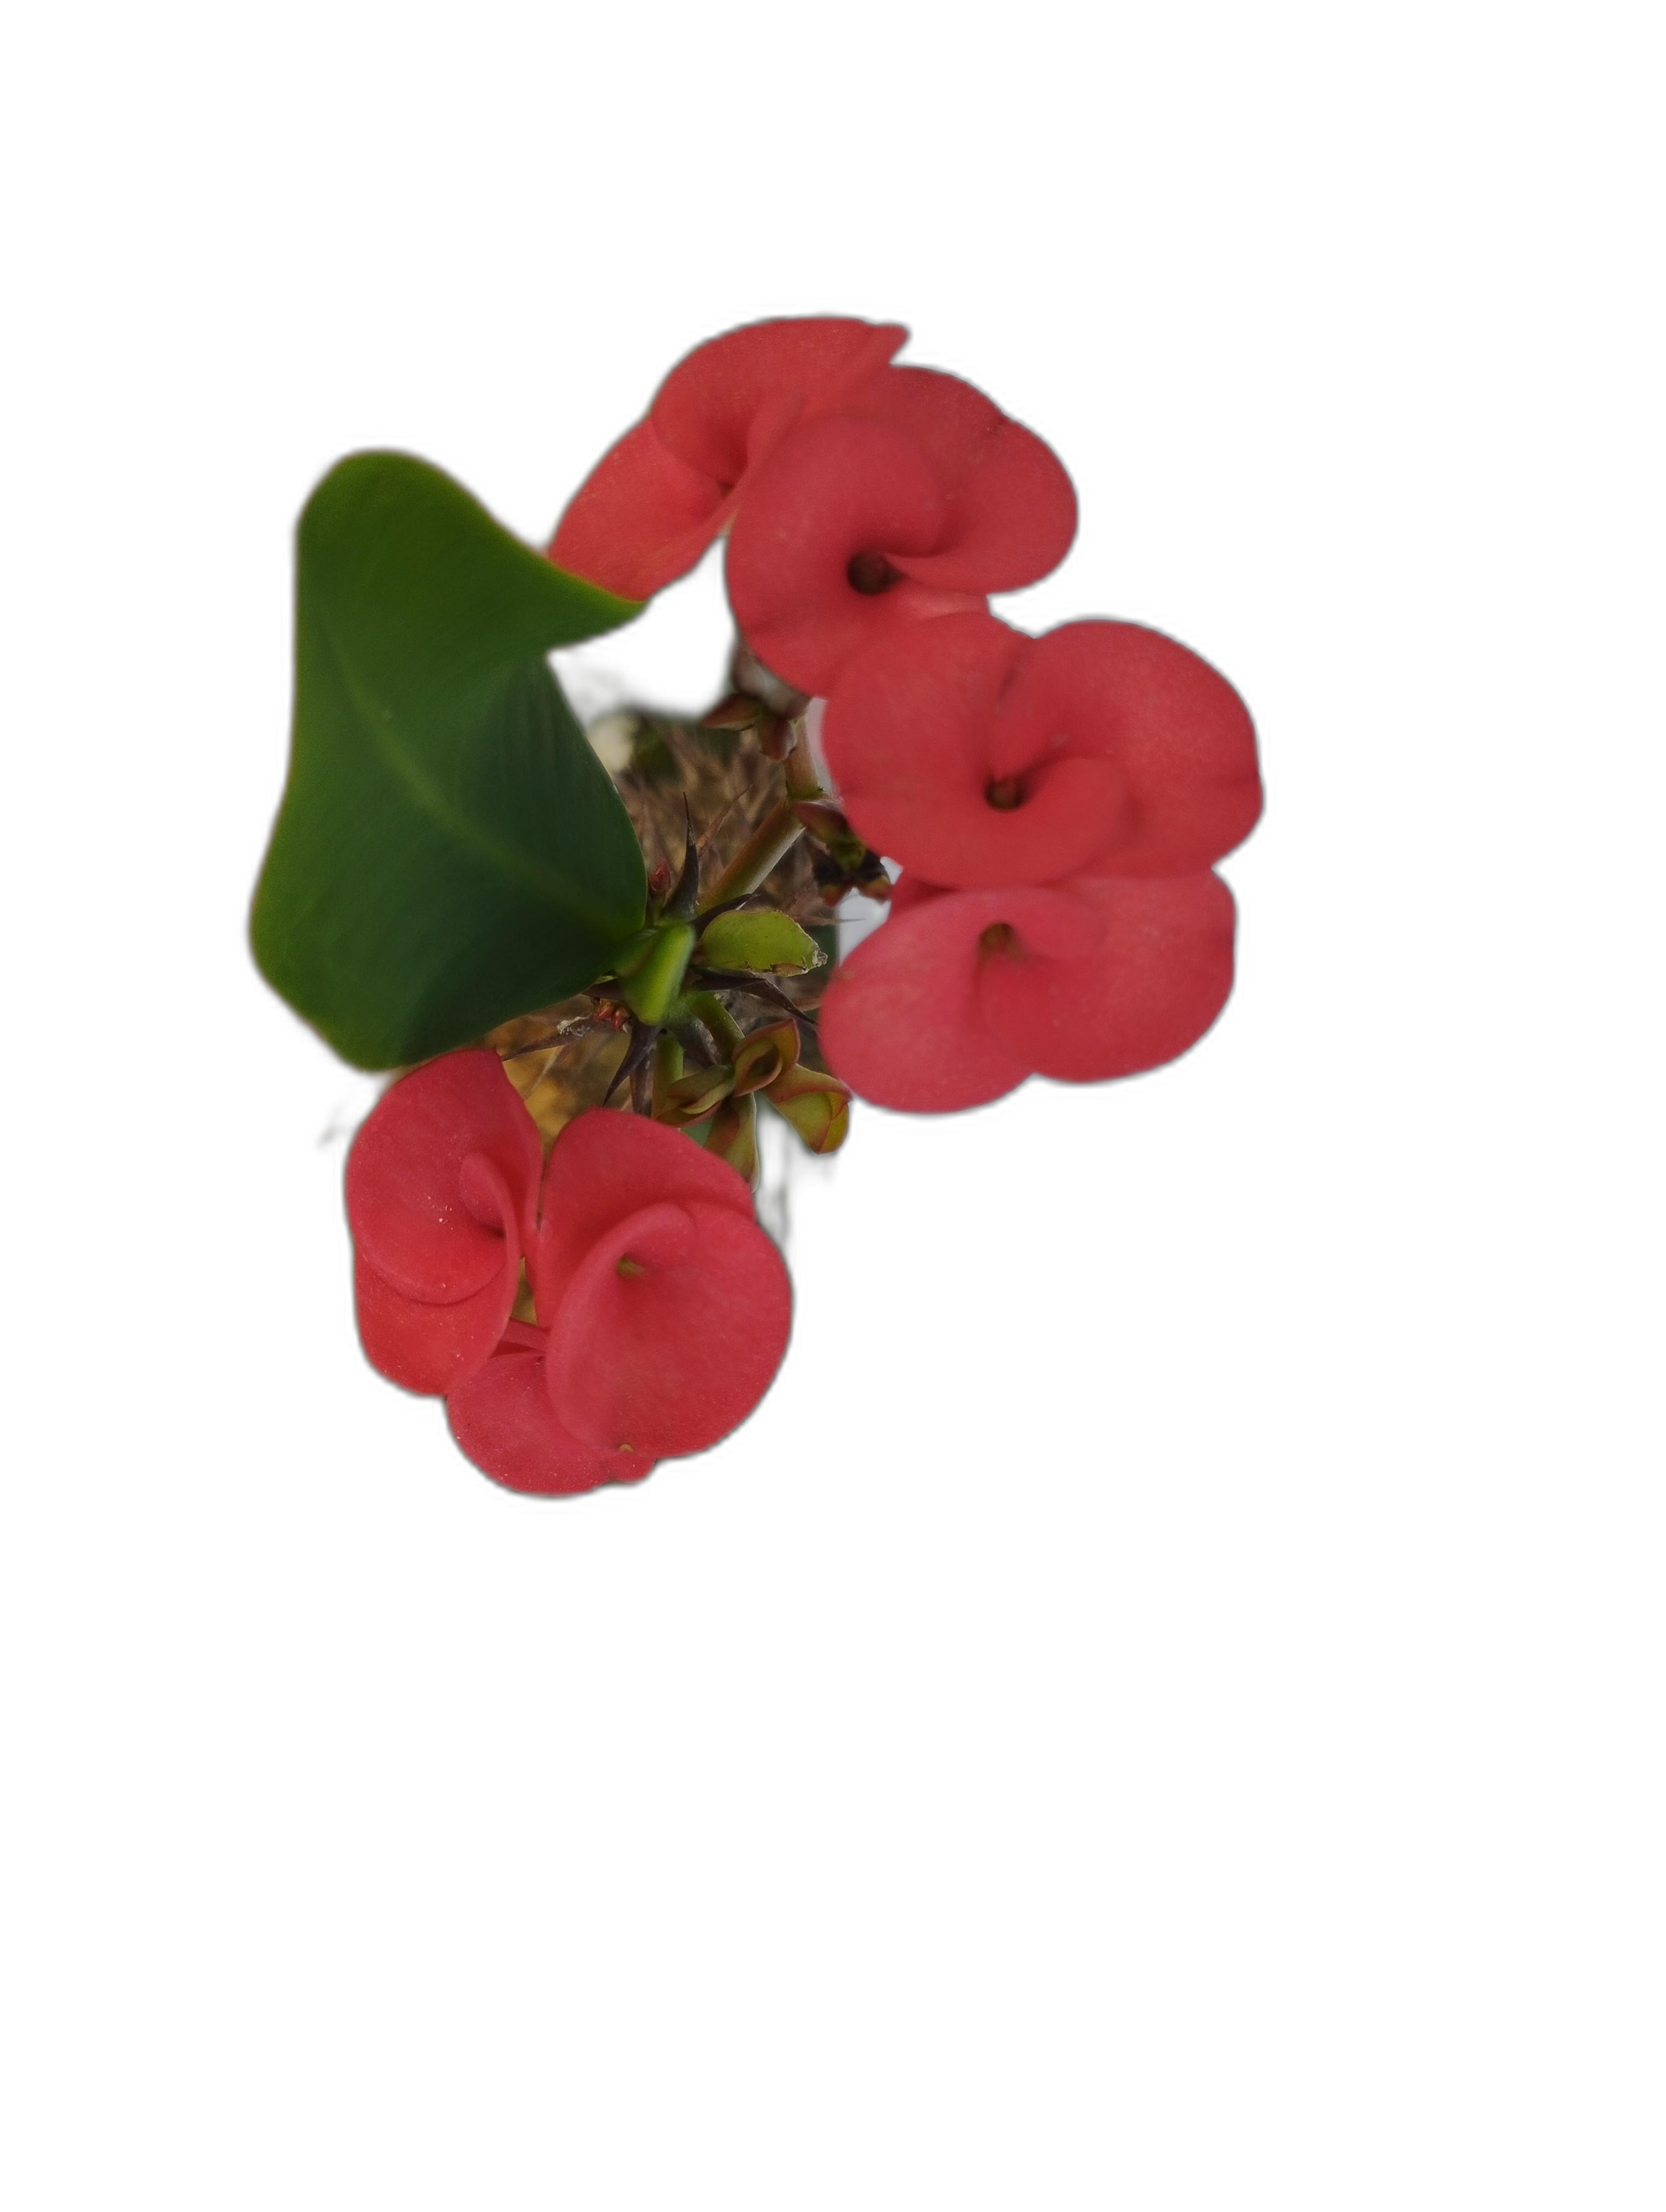
Label: Crown of thorns